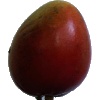
Label: red_mango